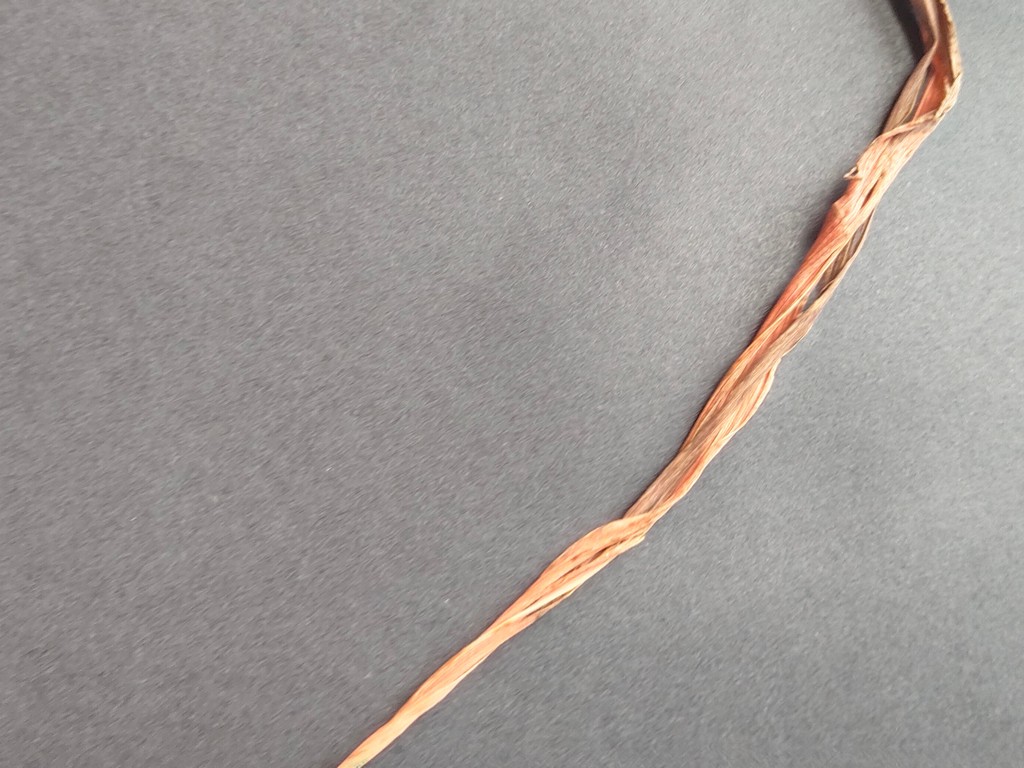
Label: Dried